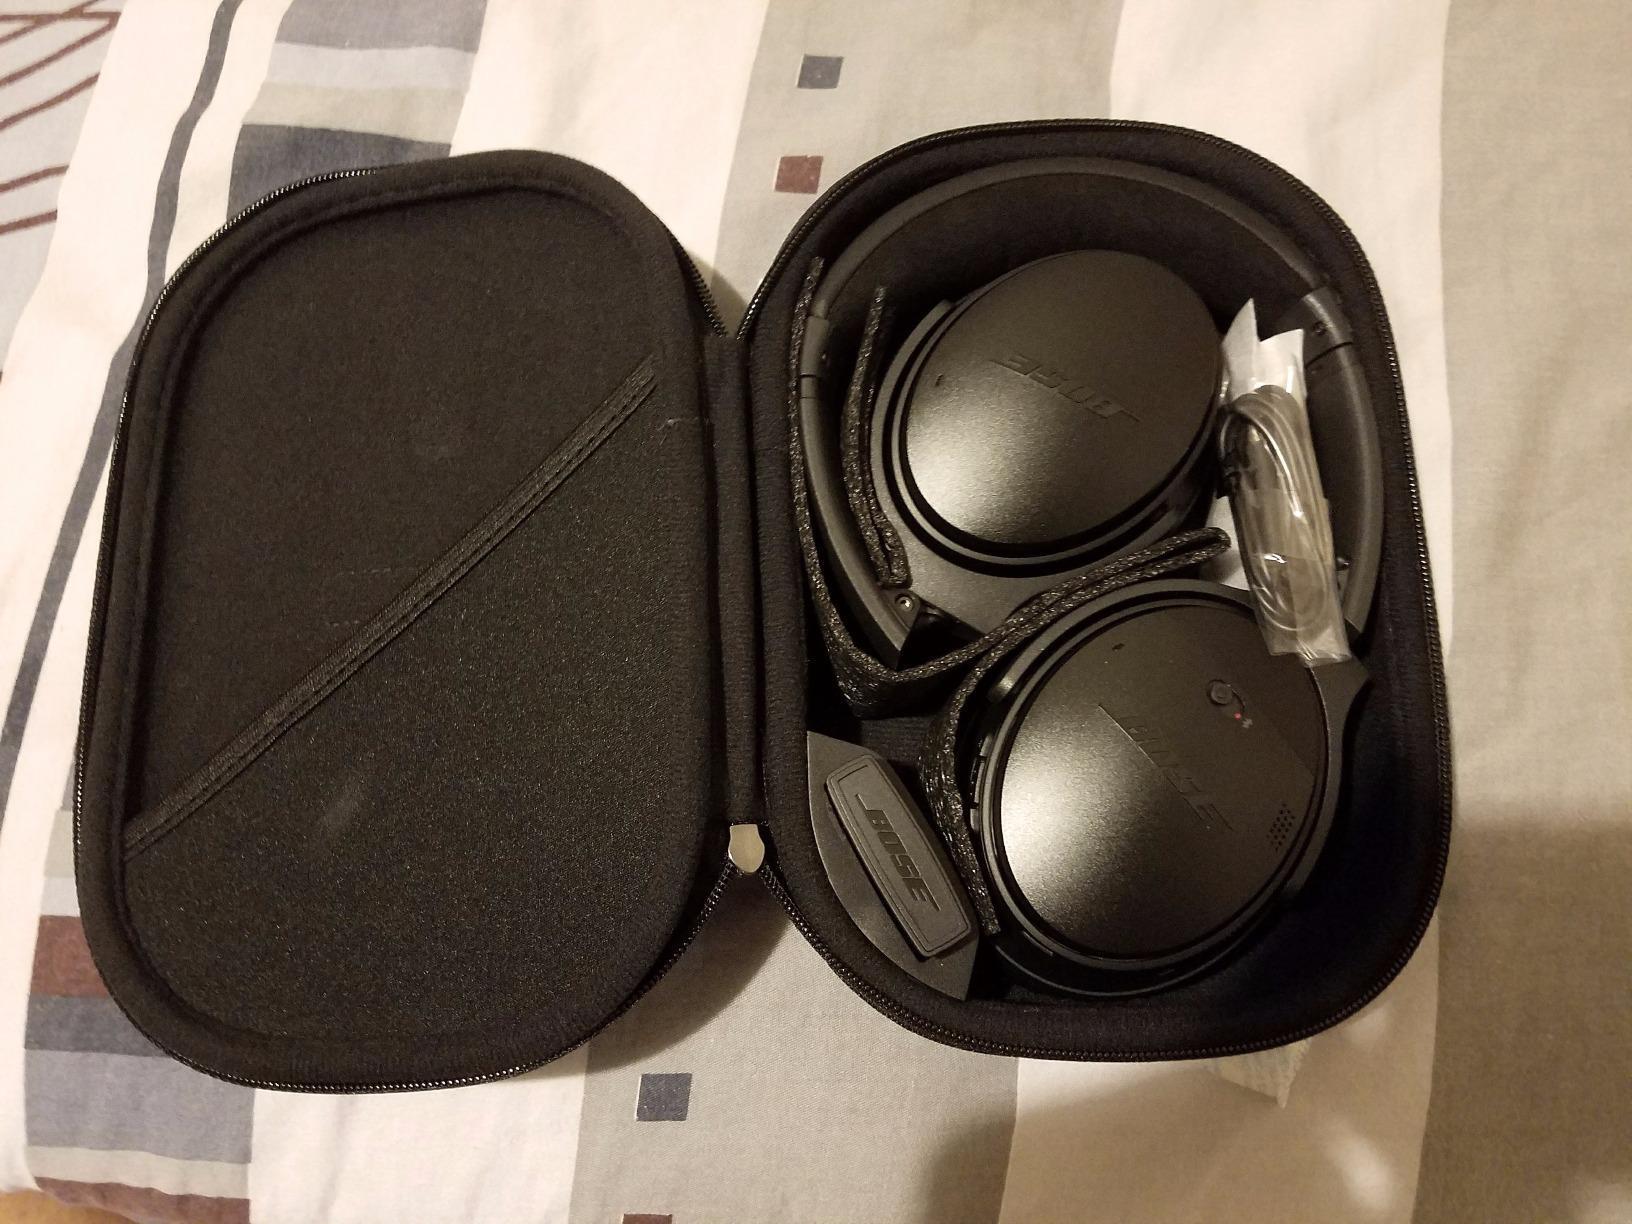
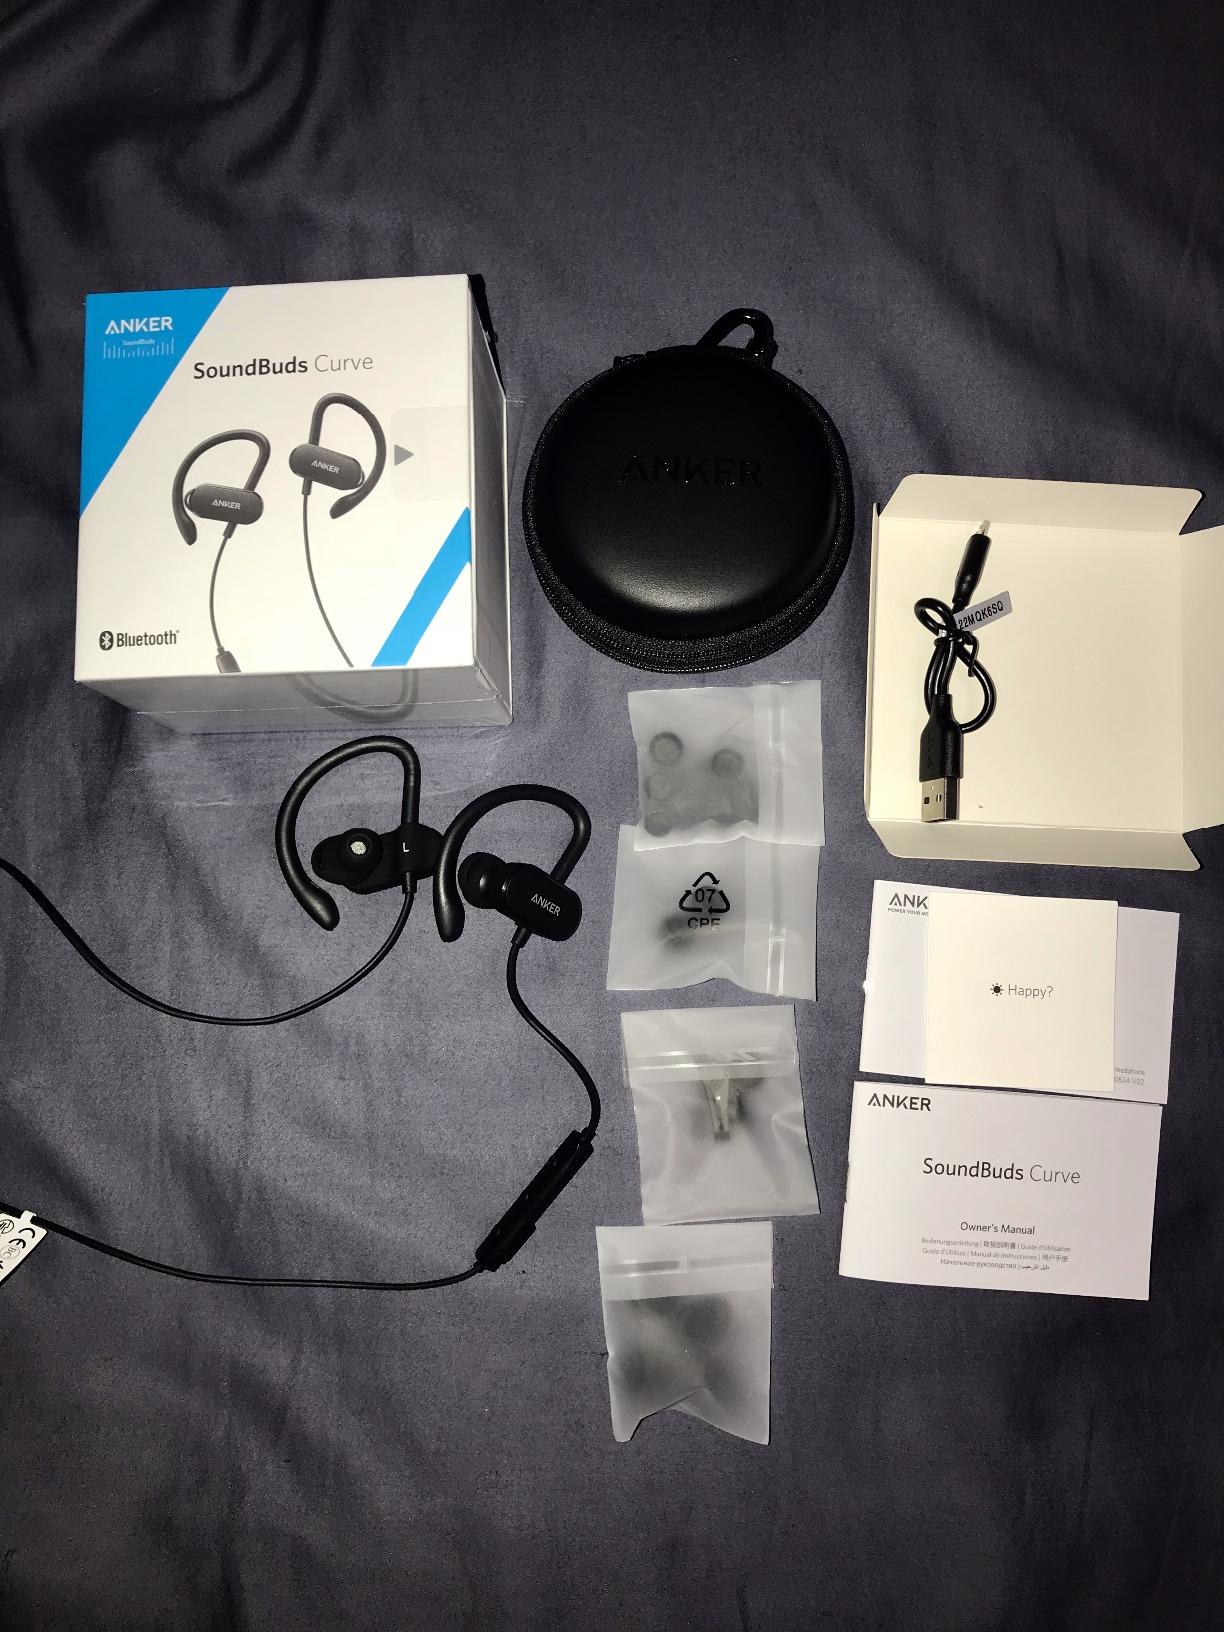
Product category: headphones
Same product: no